Purcell Operatic Society

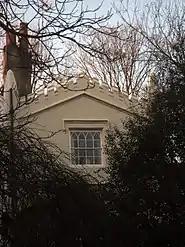
The house at 8 Downshire Hill, Hampstead, which was the Purcell Operatic Society's headquarters

Martin Shaw founded the Purcell Operatic Society in 1899 on the suggestion of his Hampstead neighbour, Nannie Dryhurst, who became the Society's secretary. Interest in Purcell's long-neglected stage works had been revived four years earlier on the bicentenary of his death when "Dido and Aeneas" received its first major staging in almost two hundred years. Shaw recruited his close friend, Gordon Craig, to create a new staging of the opera for the Society's debut production. Both men were in their mid-twenties at the time, and it was to be Craig's first major outing as a stage director. Craig and Shaw decided to rent lodgings closer to Nannie Dryhurst while they prepared their first production, and moved into a house at 8 Downshire Hill which was to serve as their living quarters, studio, and the offices of the Purcell Operatic Society.